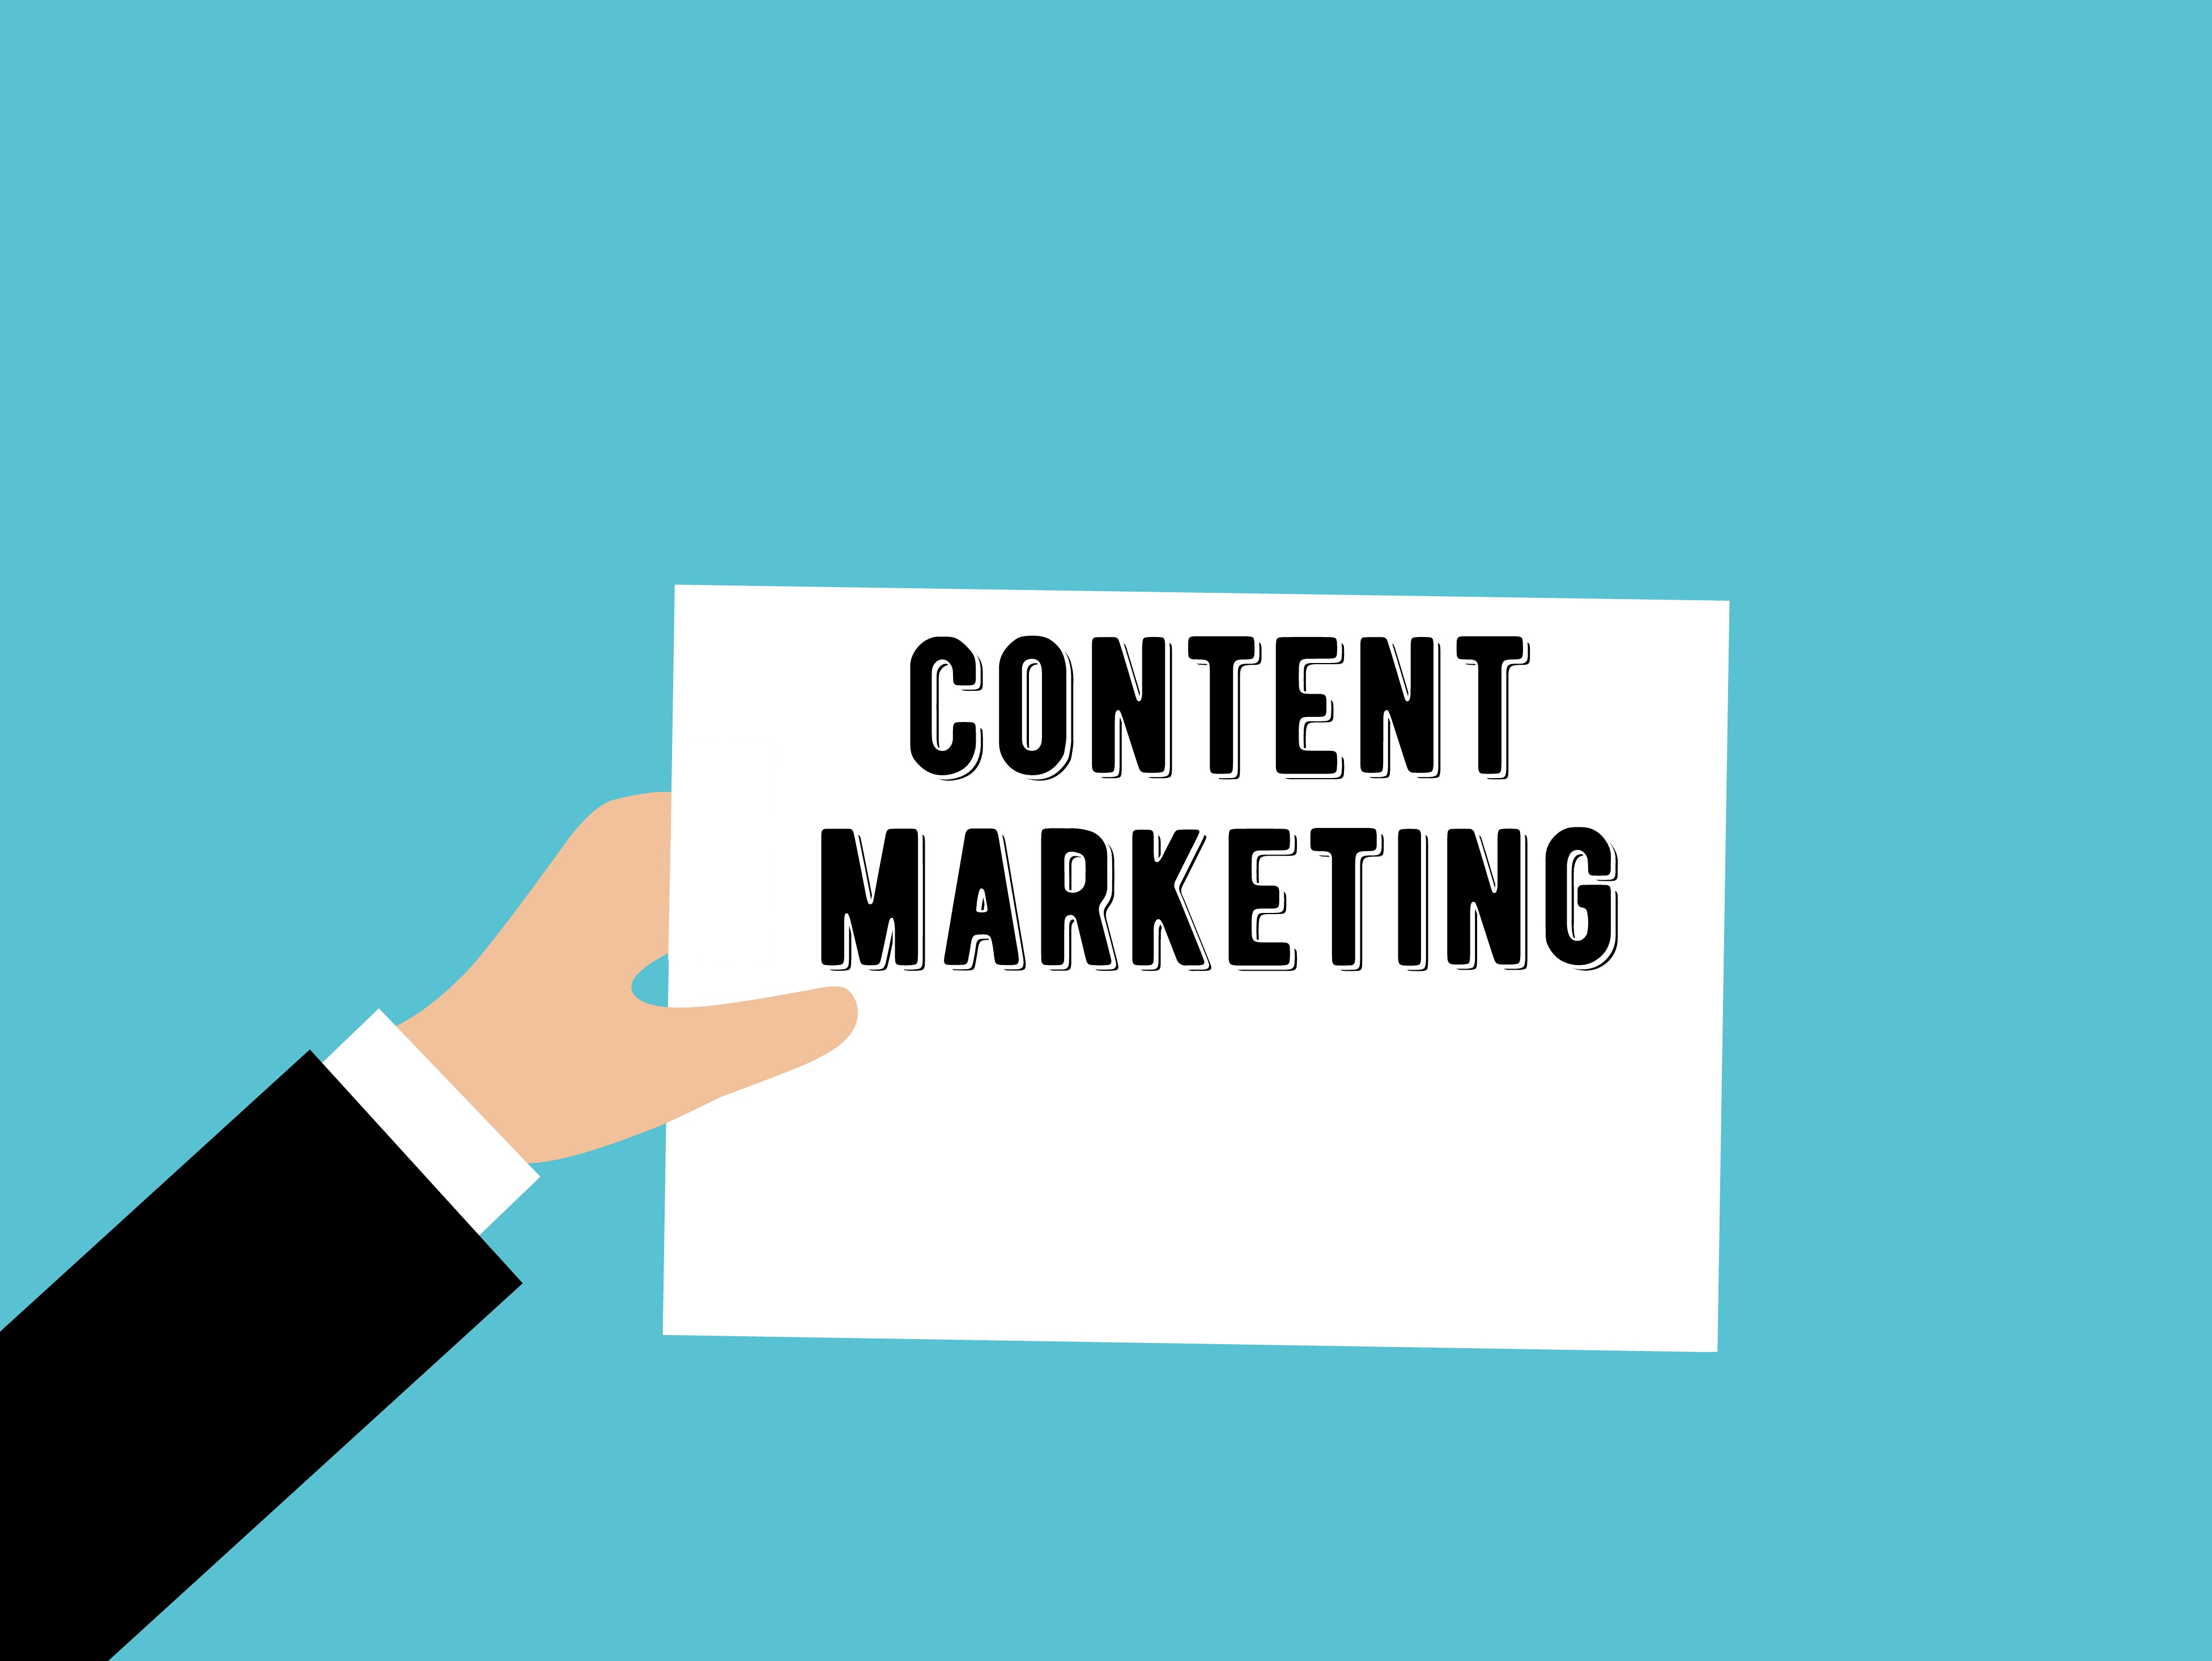
content, marketing, posts, paper, showing, hand, communication, card, empty, advertisement, mockup, document, page, blank, man, business, announcement, message, note, office, web, seo, social, media, text, font, product, human behavior, line, logo, area, brand, online advertising, angle, organization, conversation